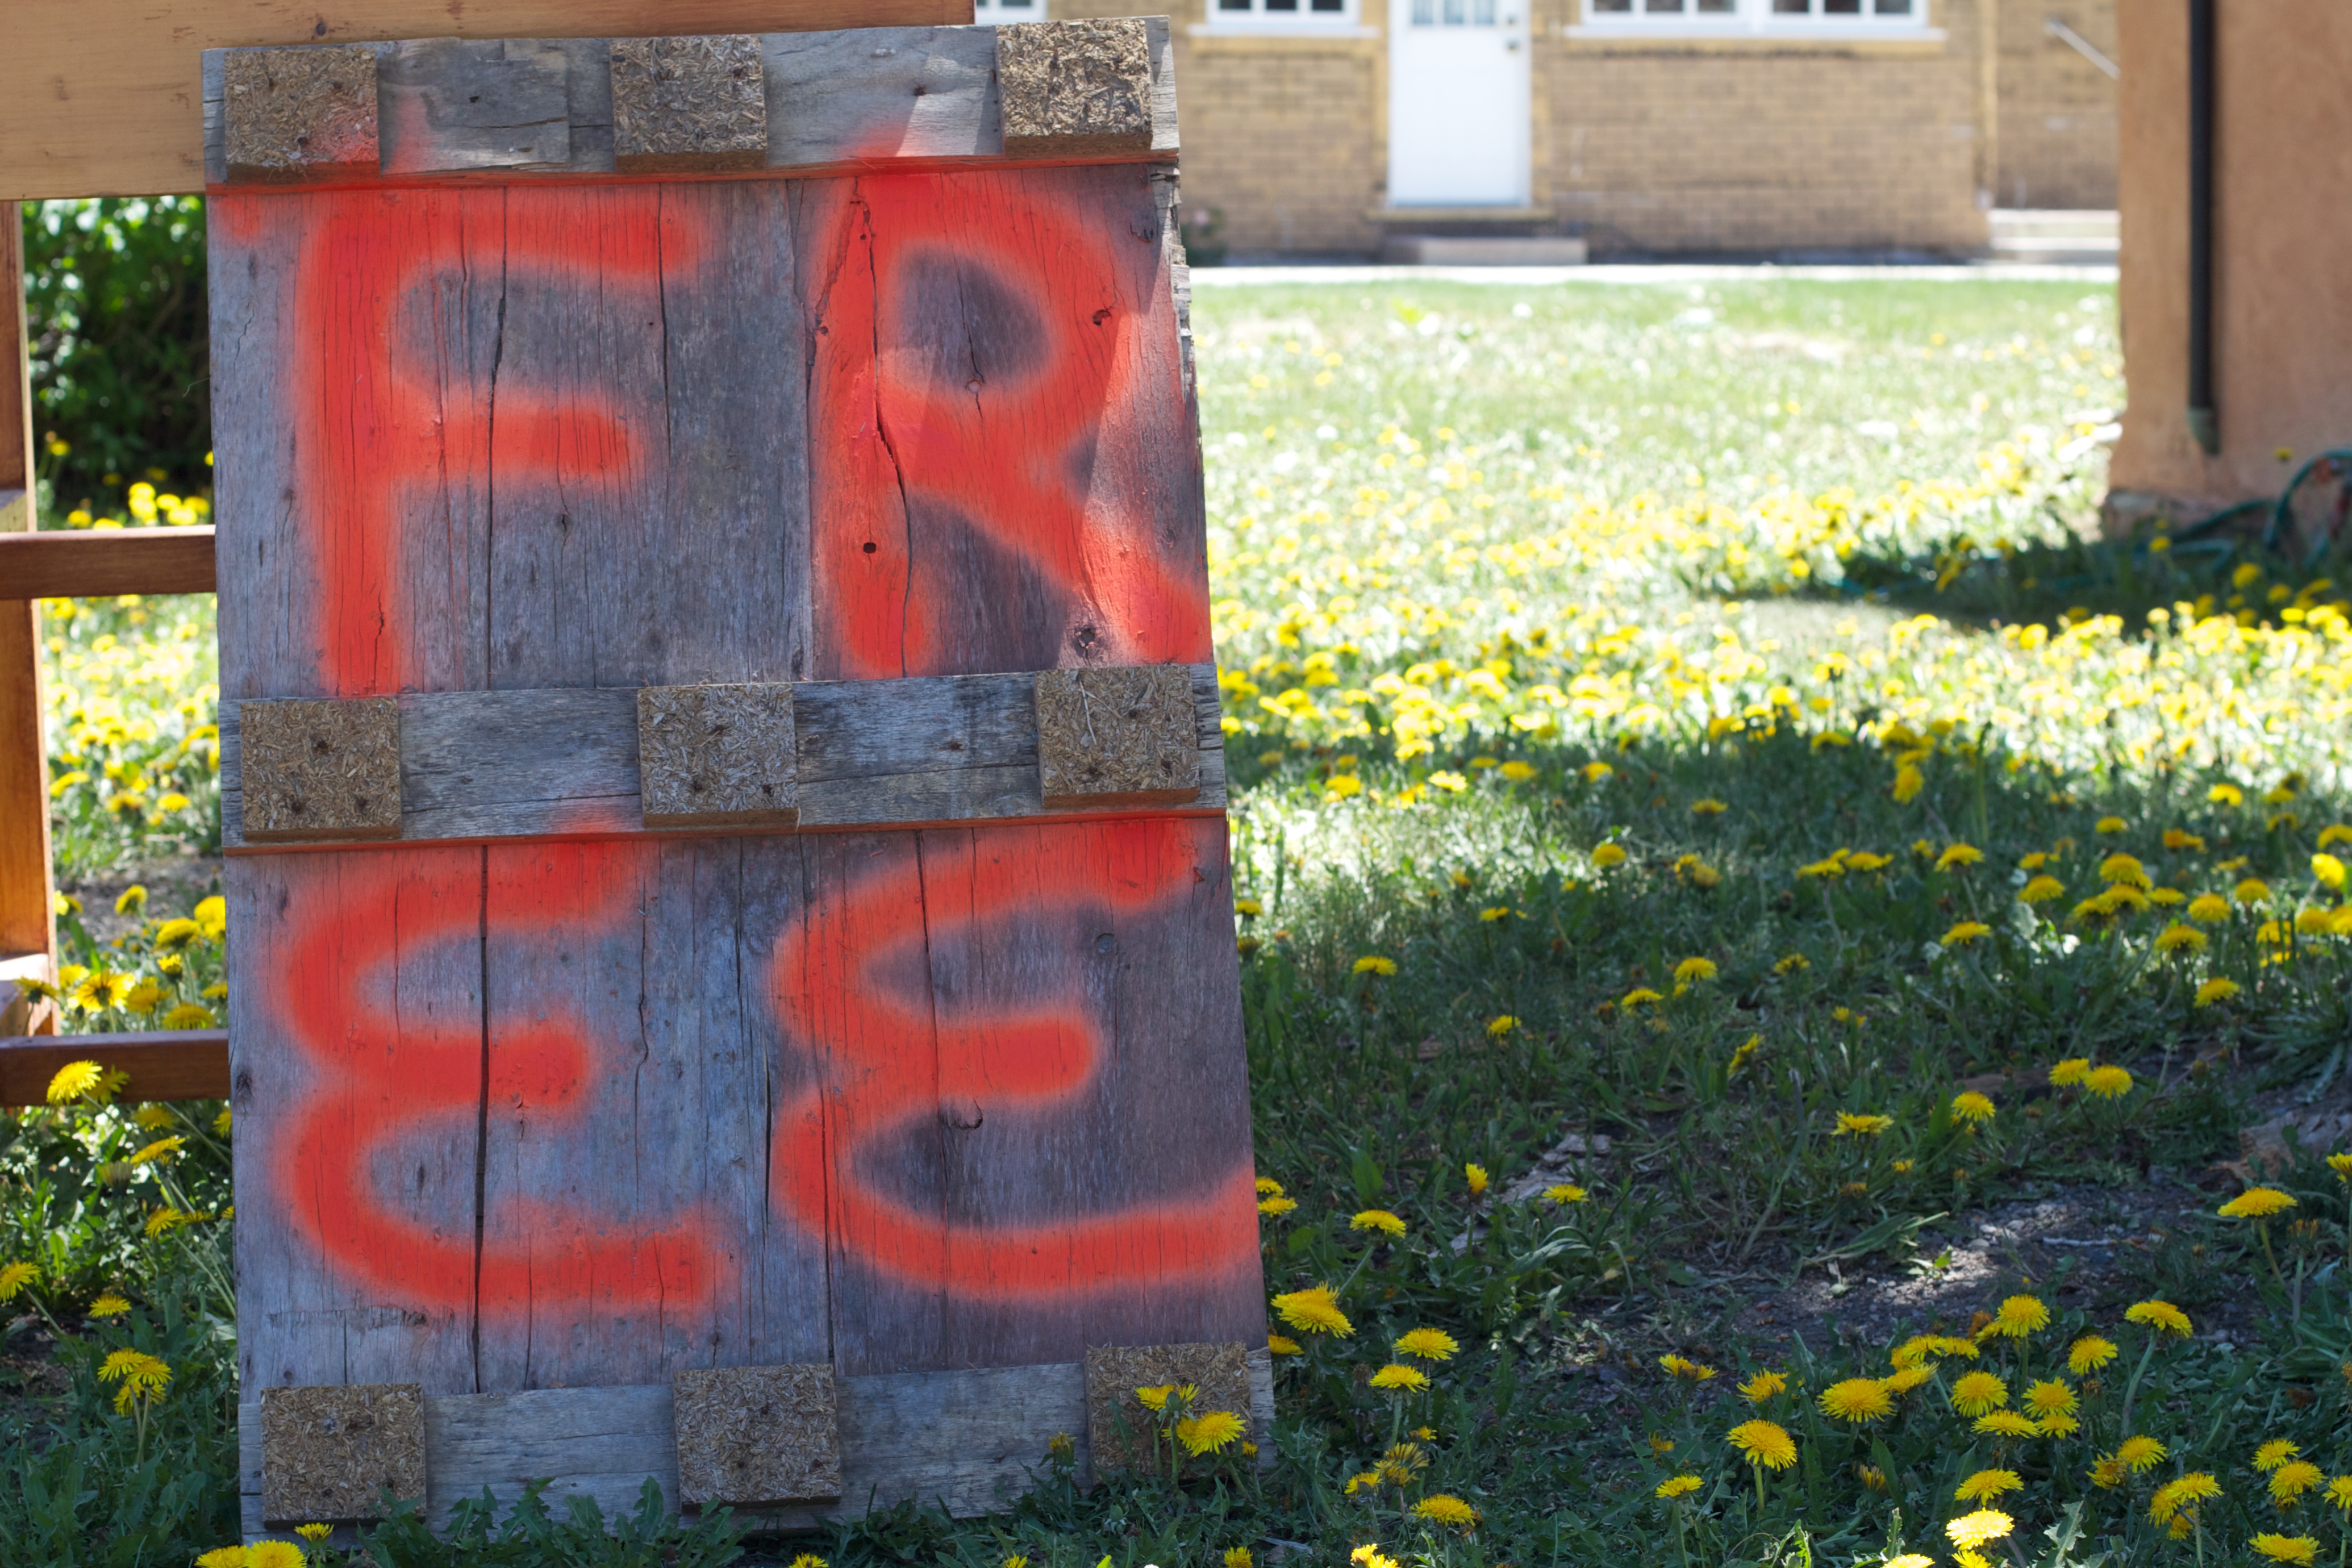
lawn, flower, free, art, odyssey, 2011365, hurleylounge